ORF (broadcaster)

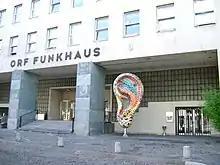
Front and side entrances of the at Argentinierstraße in Vienna, today chiefly a centre for the production of radio programmes

The first unregulated test transmissions in Austria began on 1 April 1923 by Radio Hekaphon, run by the radio pioneer and enthusiast (1887–1958), who applied for a radio licence in 1921; first in his telephone factory in the Brigittenau district of Vienna, later in the nearby TGM technical college. On 2 September, it aired a first broadcast address by Austrian President Michael Hainisch (1858–1940). One year later, a powerful transmitter, designed by the German Telefunken company, was installed on the roof of the former War Ministry building in in central Vienna.